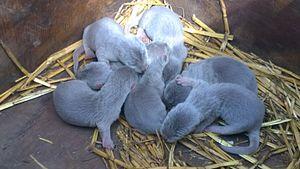
La Loutre à pelage lisse, loutre d'Asie ou encore loutre indienne, est une espèce de mammifère de la sous-famille des lutrinés.